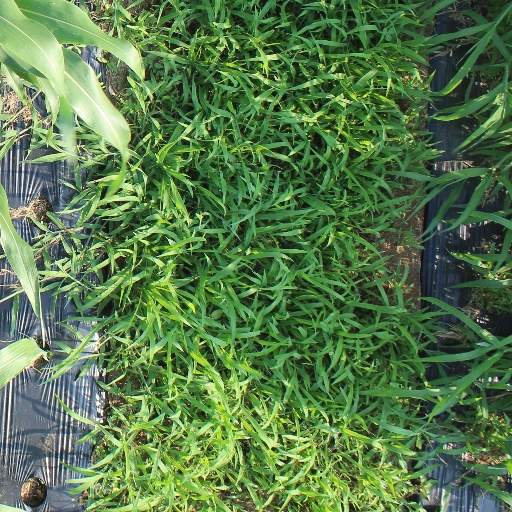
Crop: sorghum